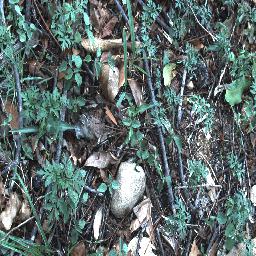
Label: negative